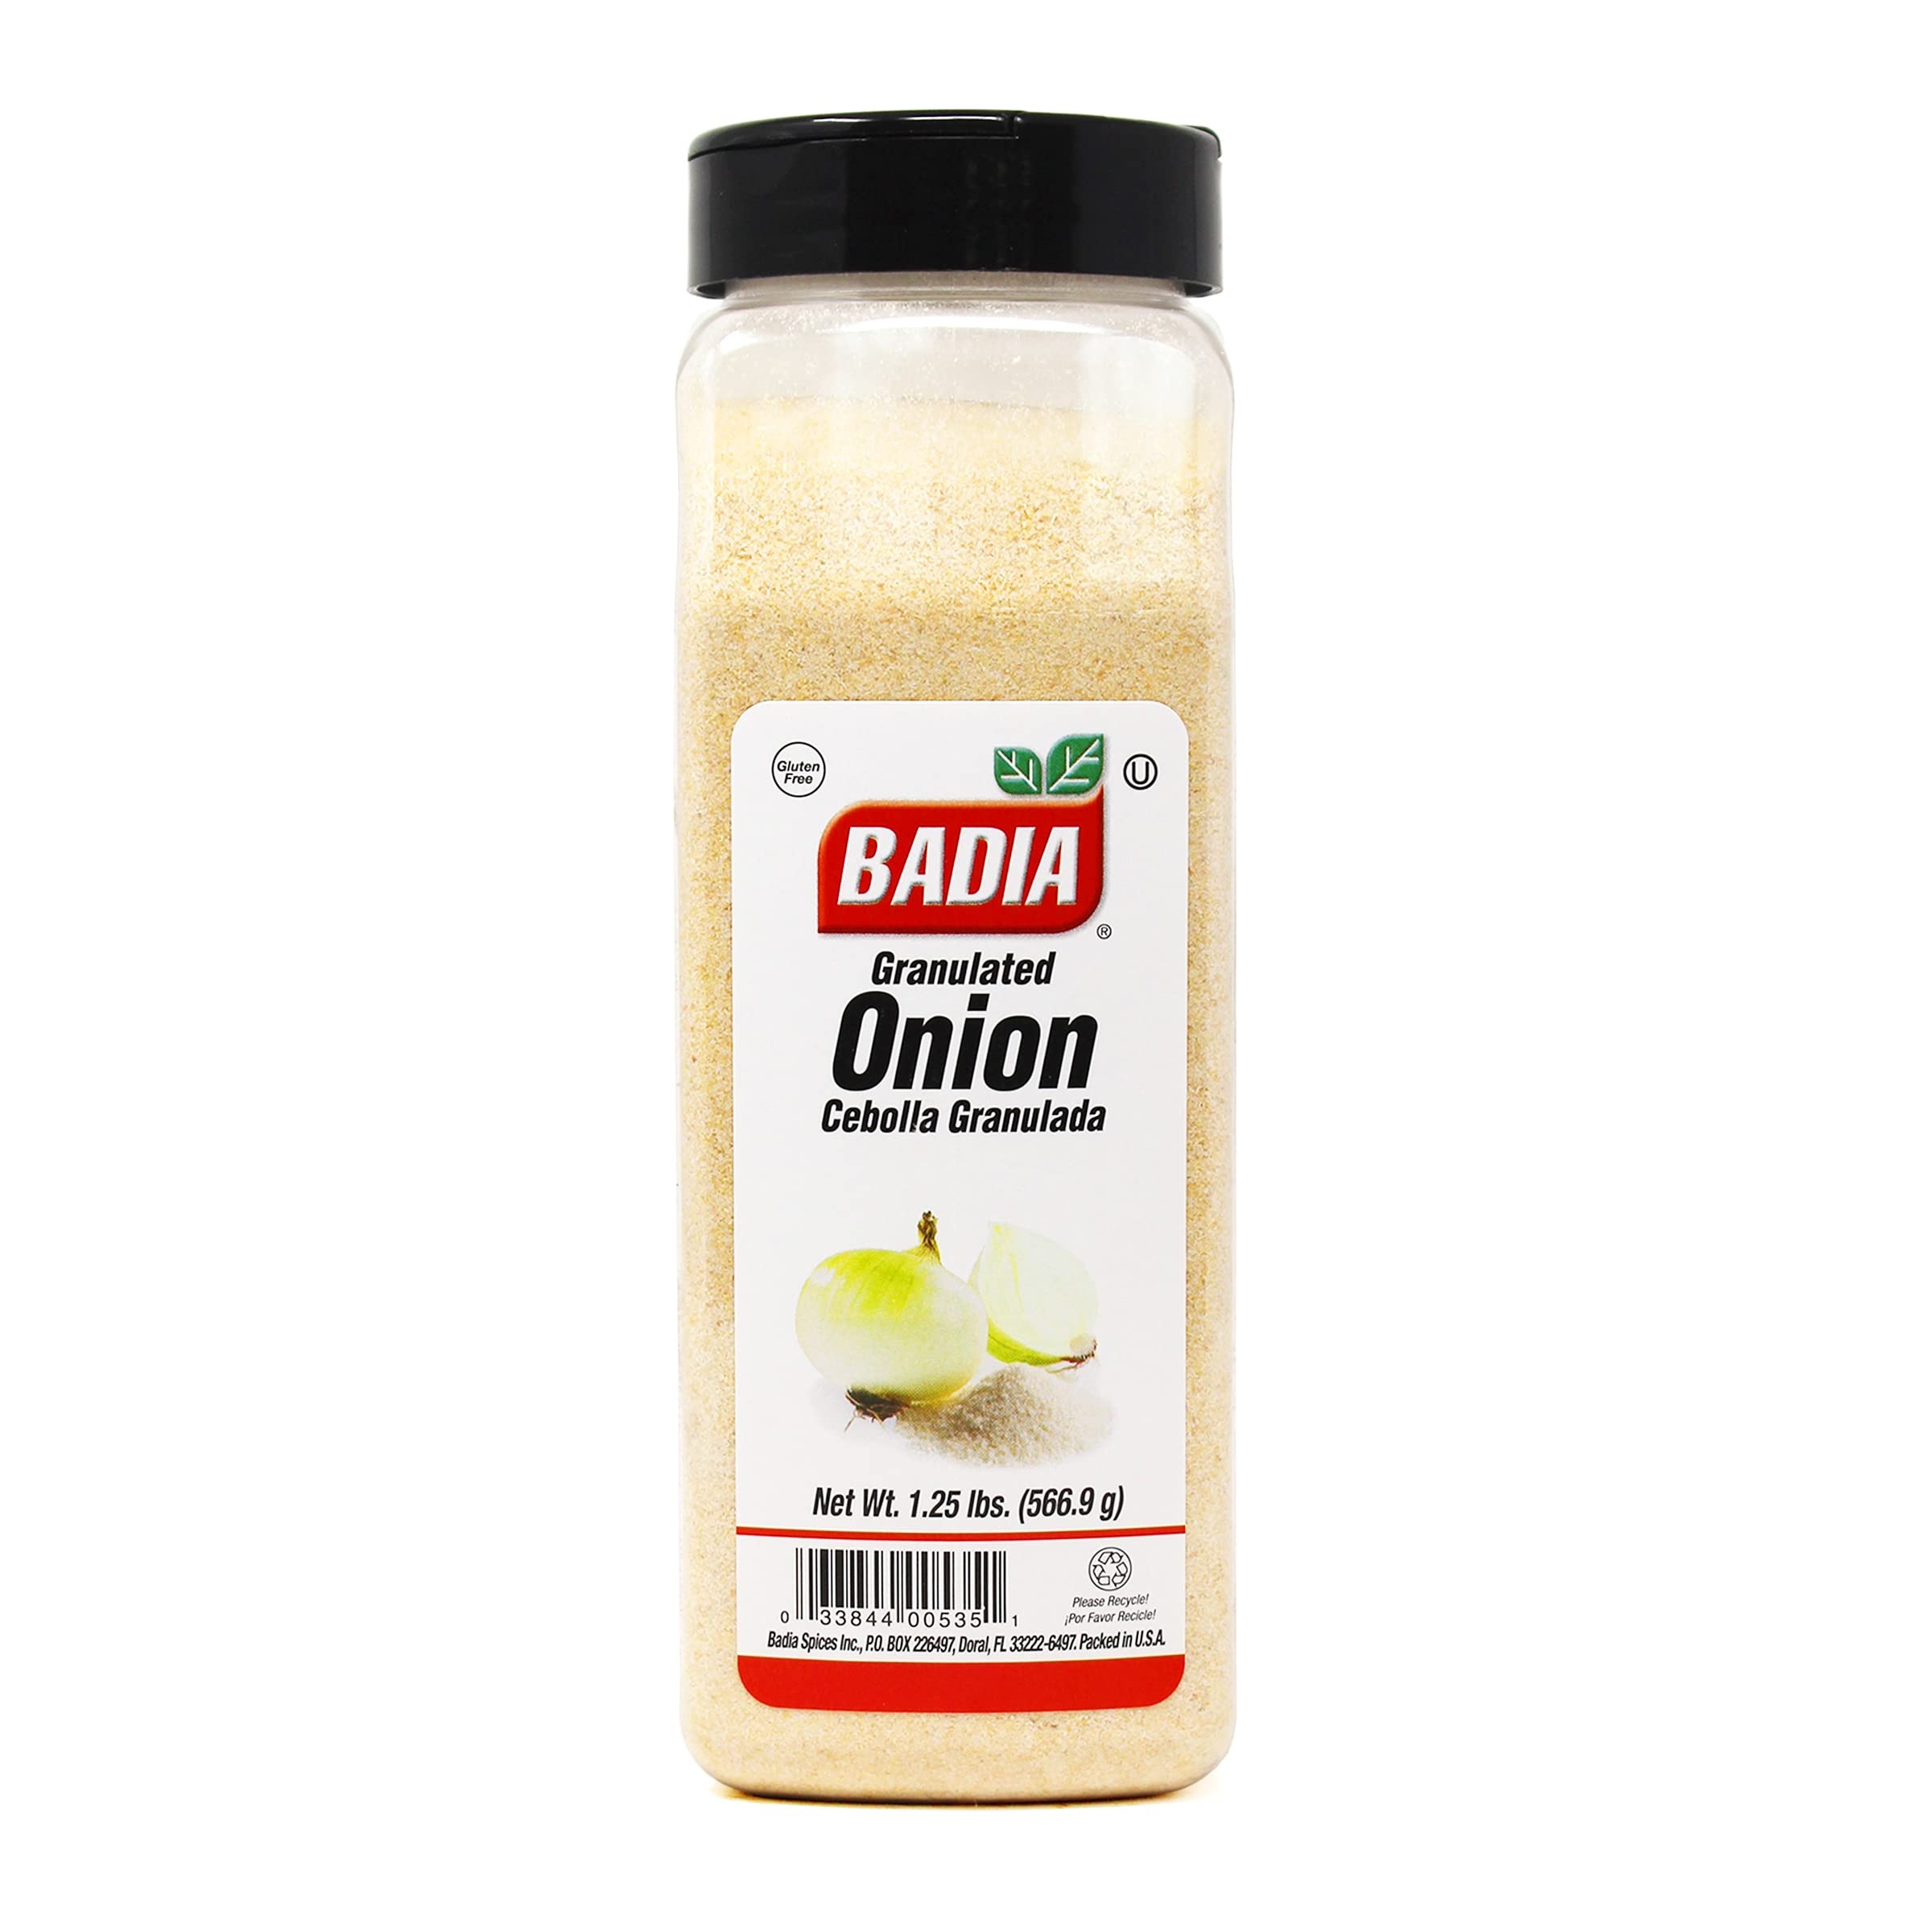
Item Name: Badia Onion Granulated, 20 oz
Bullet Point 1: Badia Onion Granulated offers the rich, savory depth of fresh onion in a convenient granulated form—no chopping, no tears. Adds full-bodied flavor to dishes with ease and consistency
Bullet Point 2: A versatile must-have for home cooks and professionals alike. Use it in soups, stews, sauces, rubs, dressings, marinades, and dry seasoning blends for an instant flavor boost
Bullet Point 3: Made from pure granulated onion with no added salt, fillers, or preservatives. Just real onion flavor in every spoonful, perfect for clean-label cooking and custom spice blends
Bullet Point 4: Ideal for frequent use, this 20 oz container delivers long-lasting value for busy kitchens, grilling enthusiasts, and bulk shoppers. Resealable packaging helps keep it fresh and flavorful
Bullet Point 5: Trusted Heritage: Badia Spices, a family-owned company since 1967, has built a global reputation for providing premium, authentic seasonings inspired by rich culinary traditions from around the world
Value: 20.0
Unit: Ounce

Price: 12.28